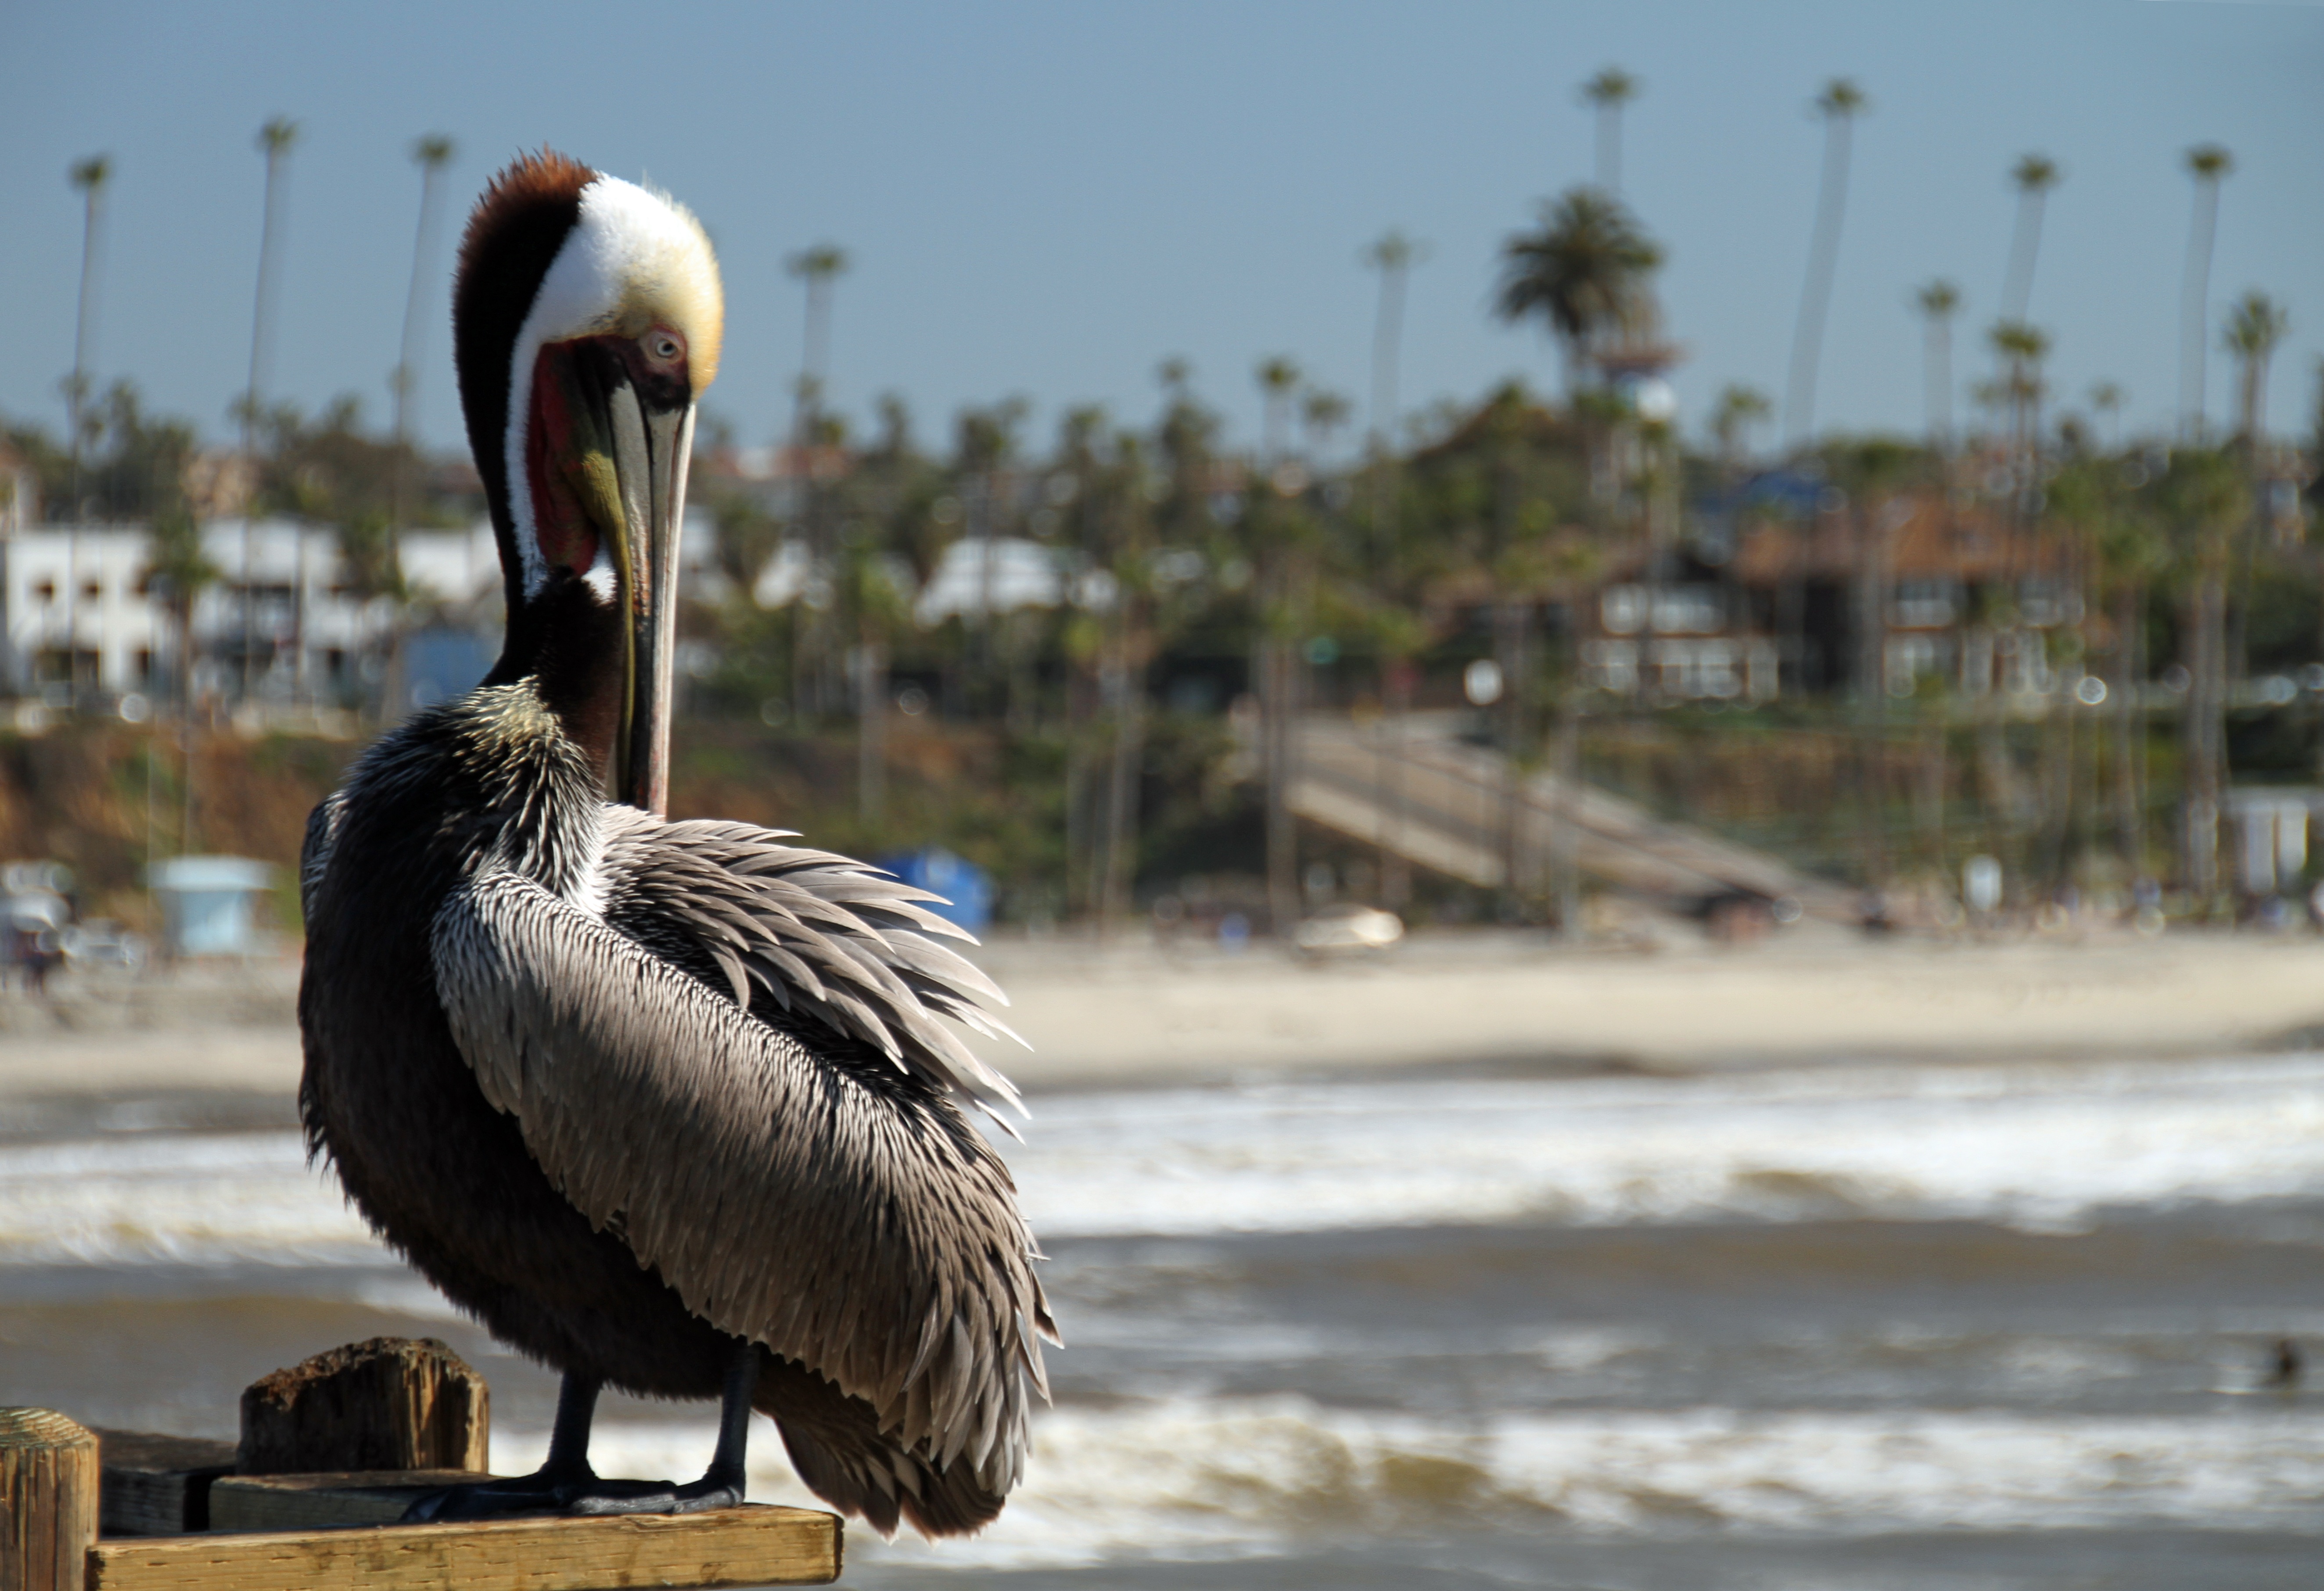
coast, nature, bird, animal, pelican, pier, seabird, wildlife, beak, california, fauna, marine, vertebrate, pacific, san diego